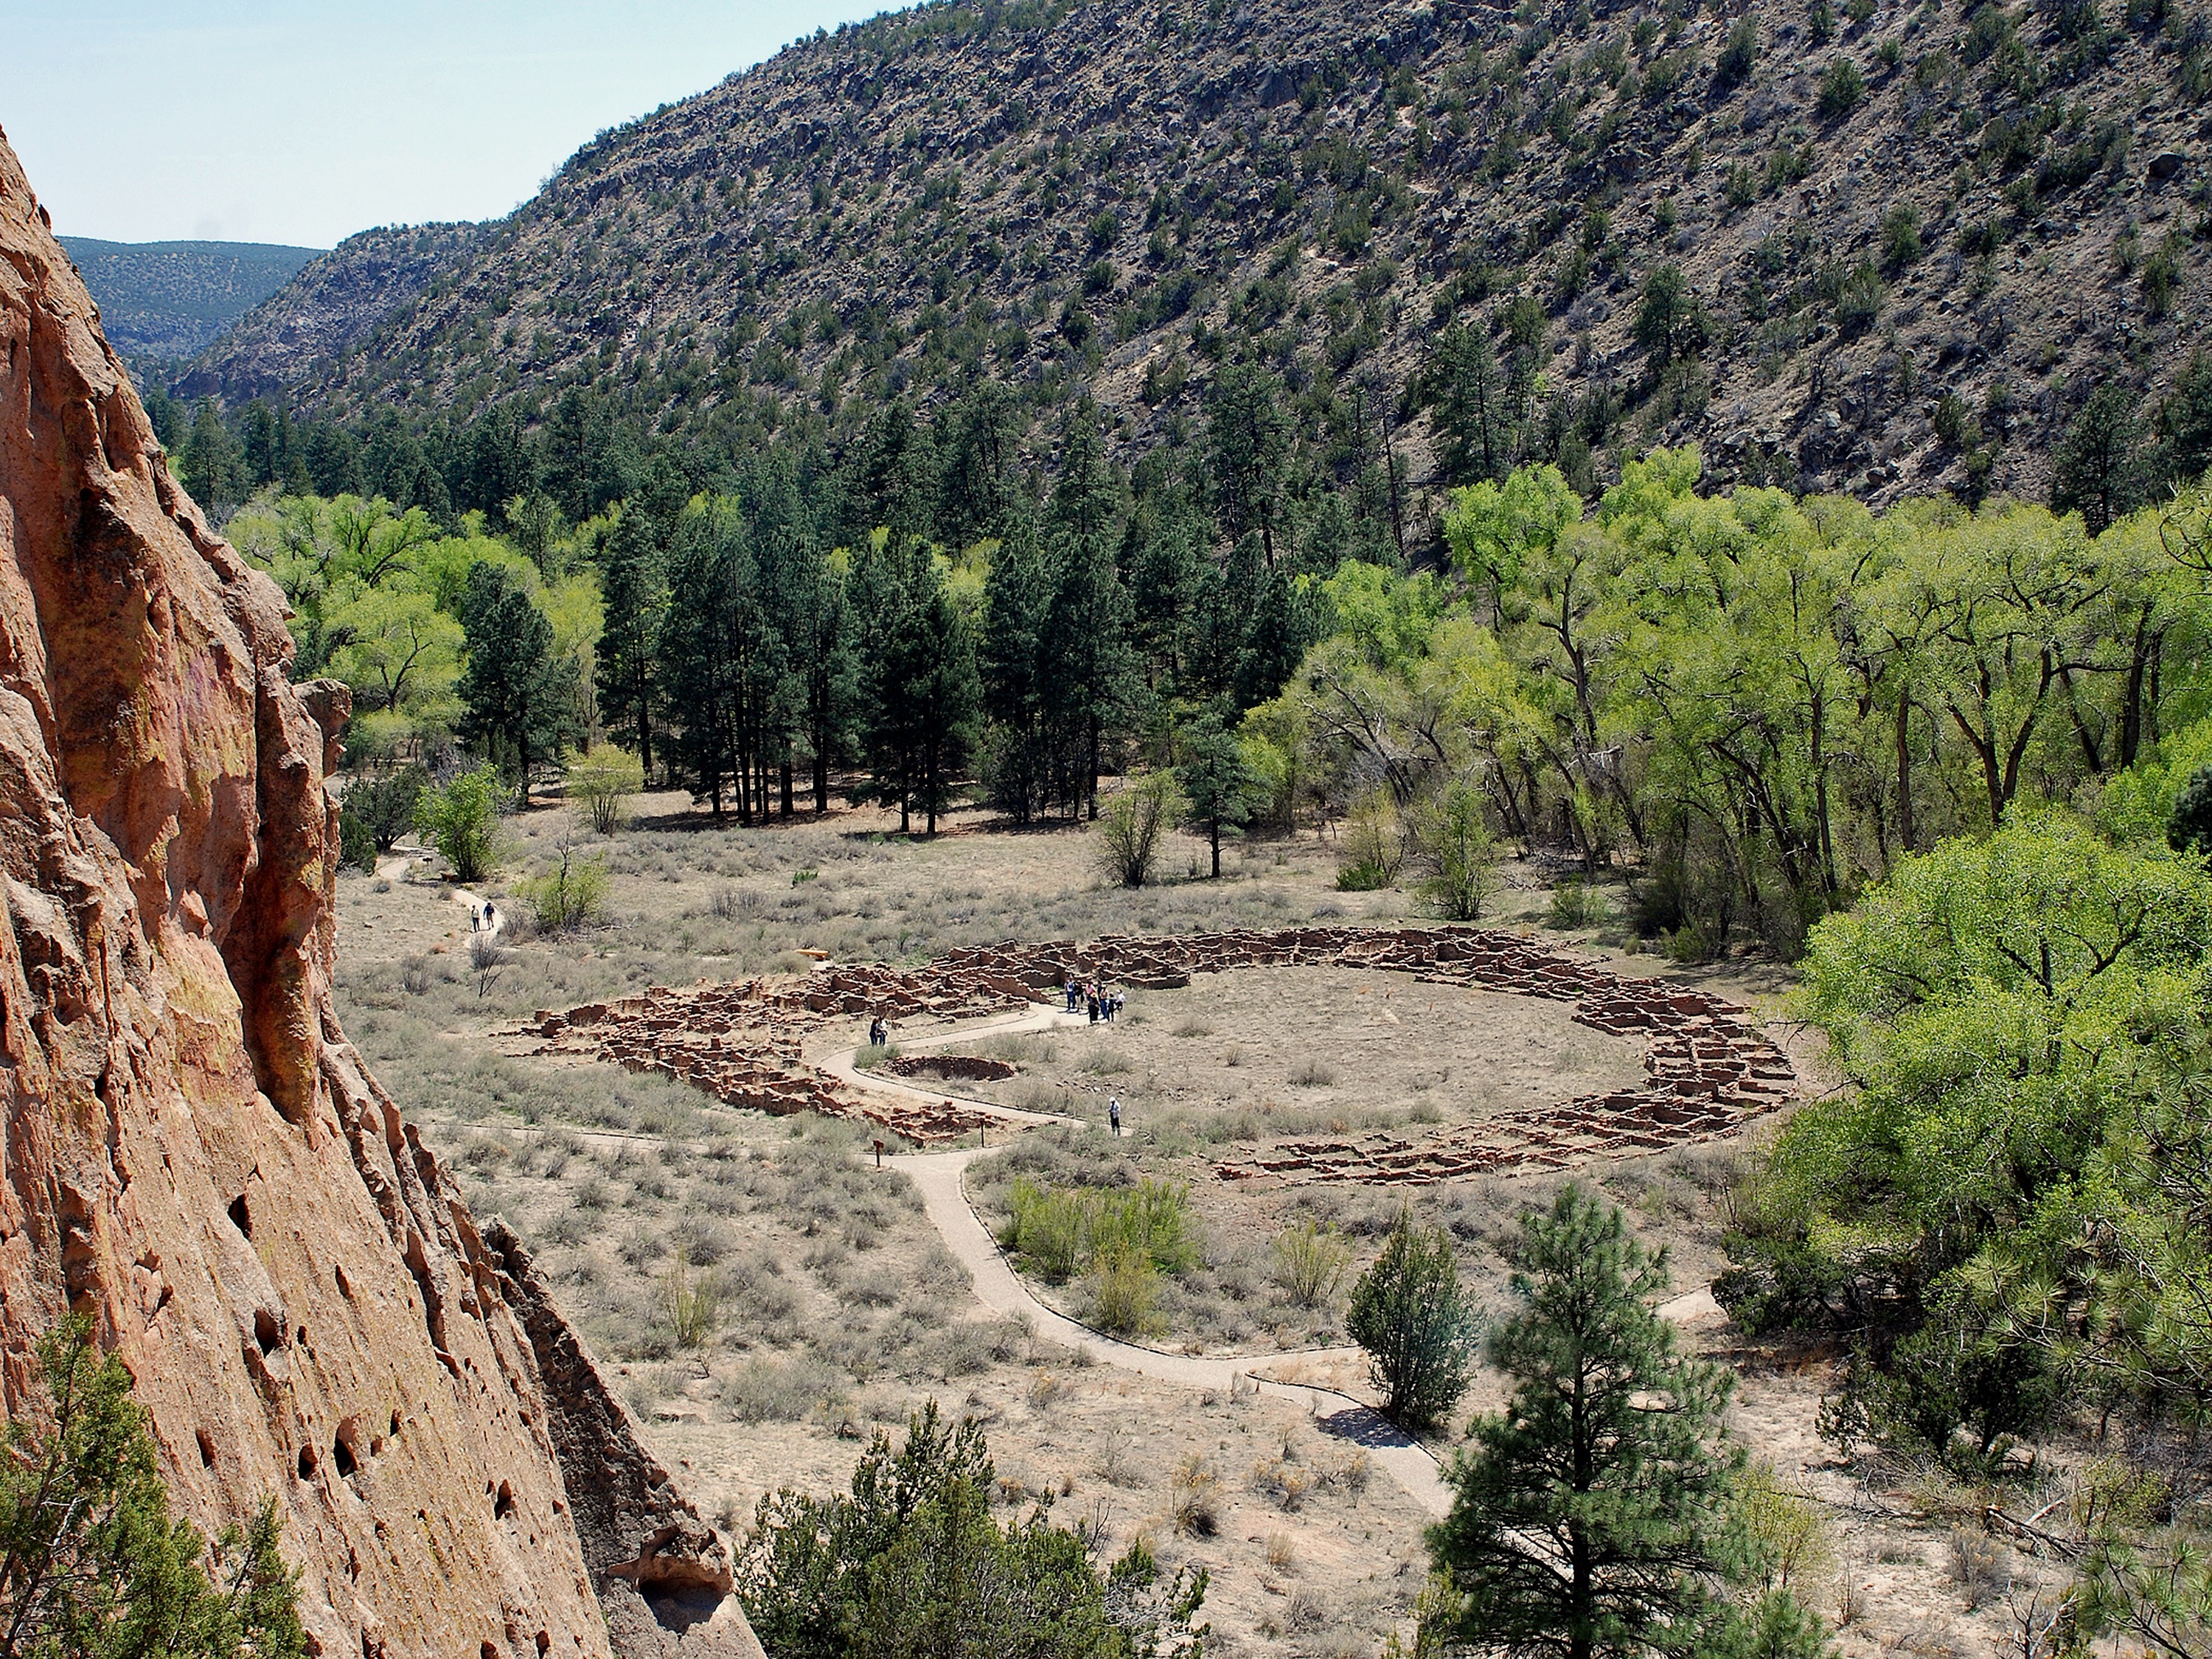
landscape, tree, nature, forest, rock, wilderness, walking, mountain, trail, countryside, river, valley, country, summer, spring, soil, canyon, national park, new mexico, trees, woods, outside, geology, mountains, plateau, ecosystem, wadi, landform, mountainous landforms, geological phenomenon, bandelier national monument